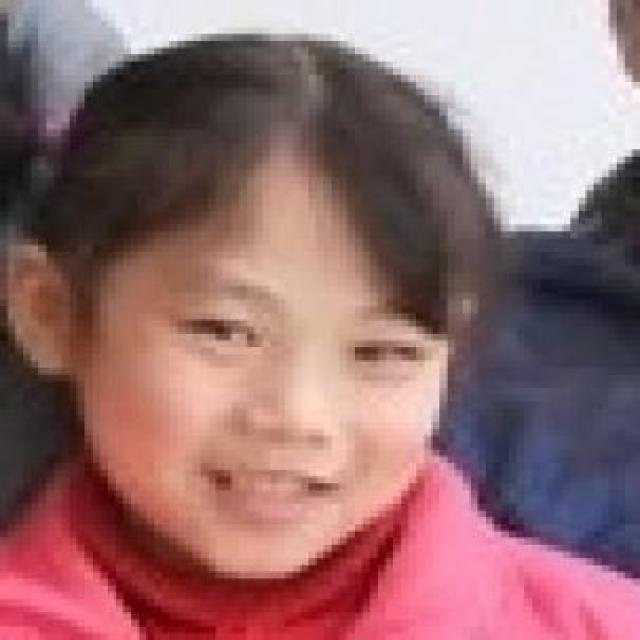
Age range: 0-12